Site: saxony
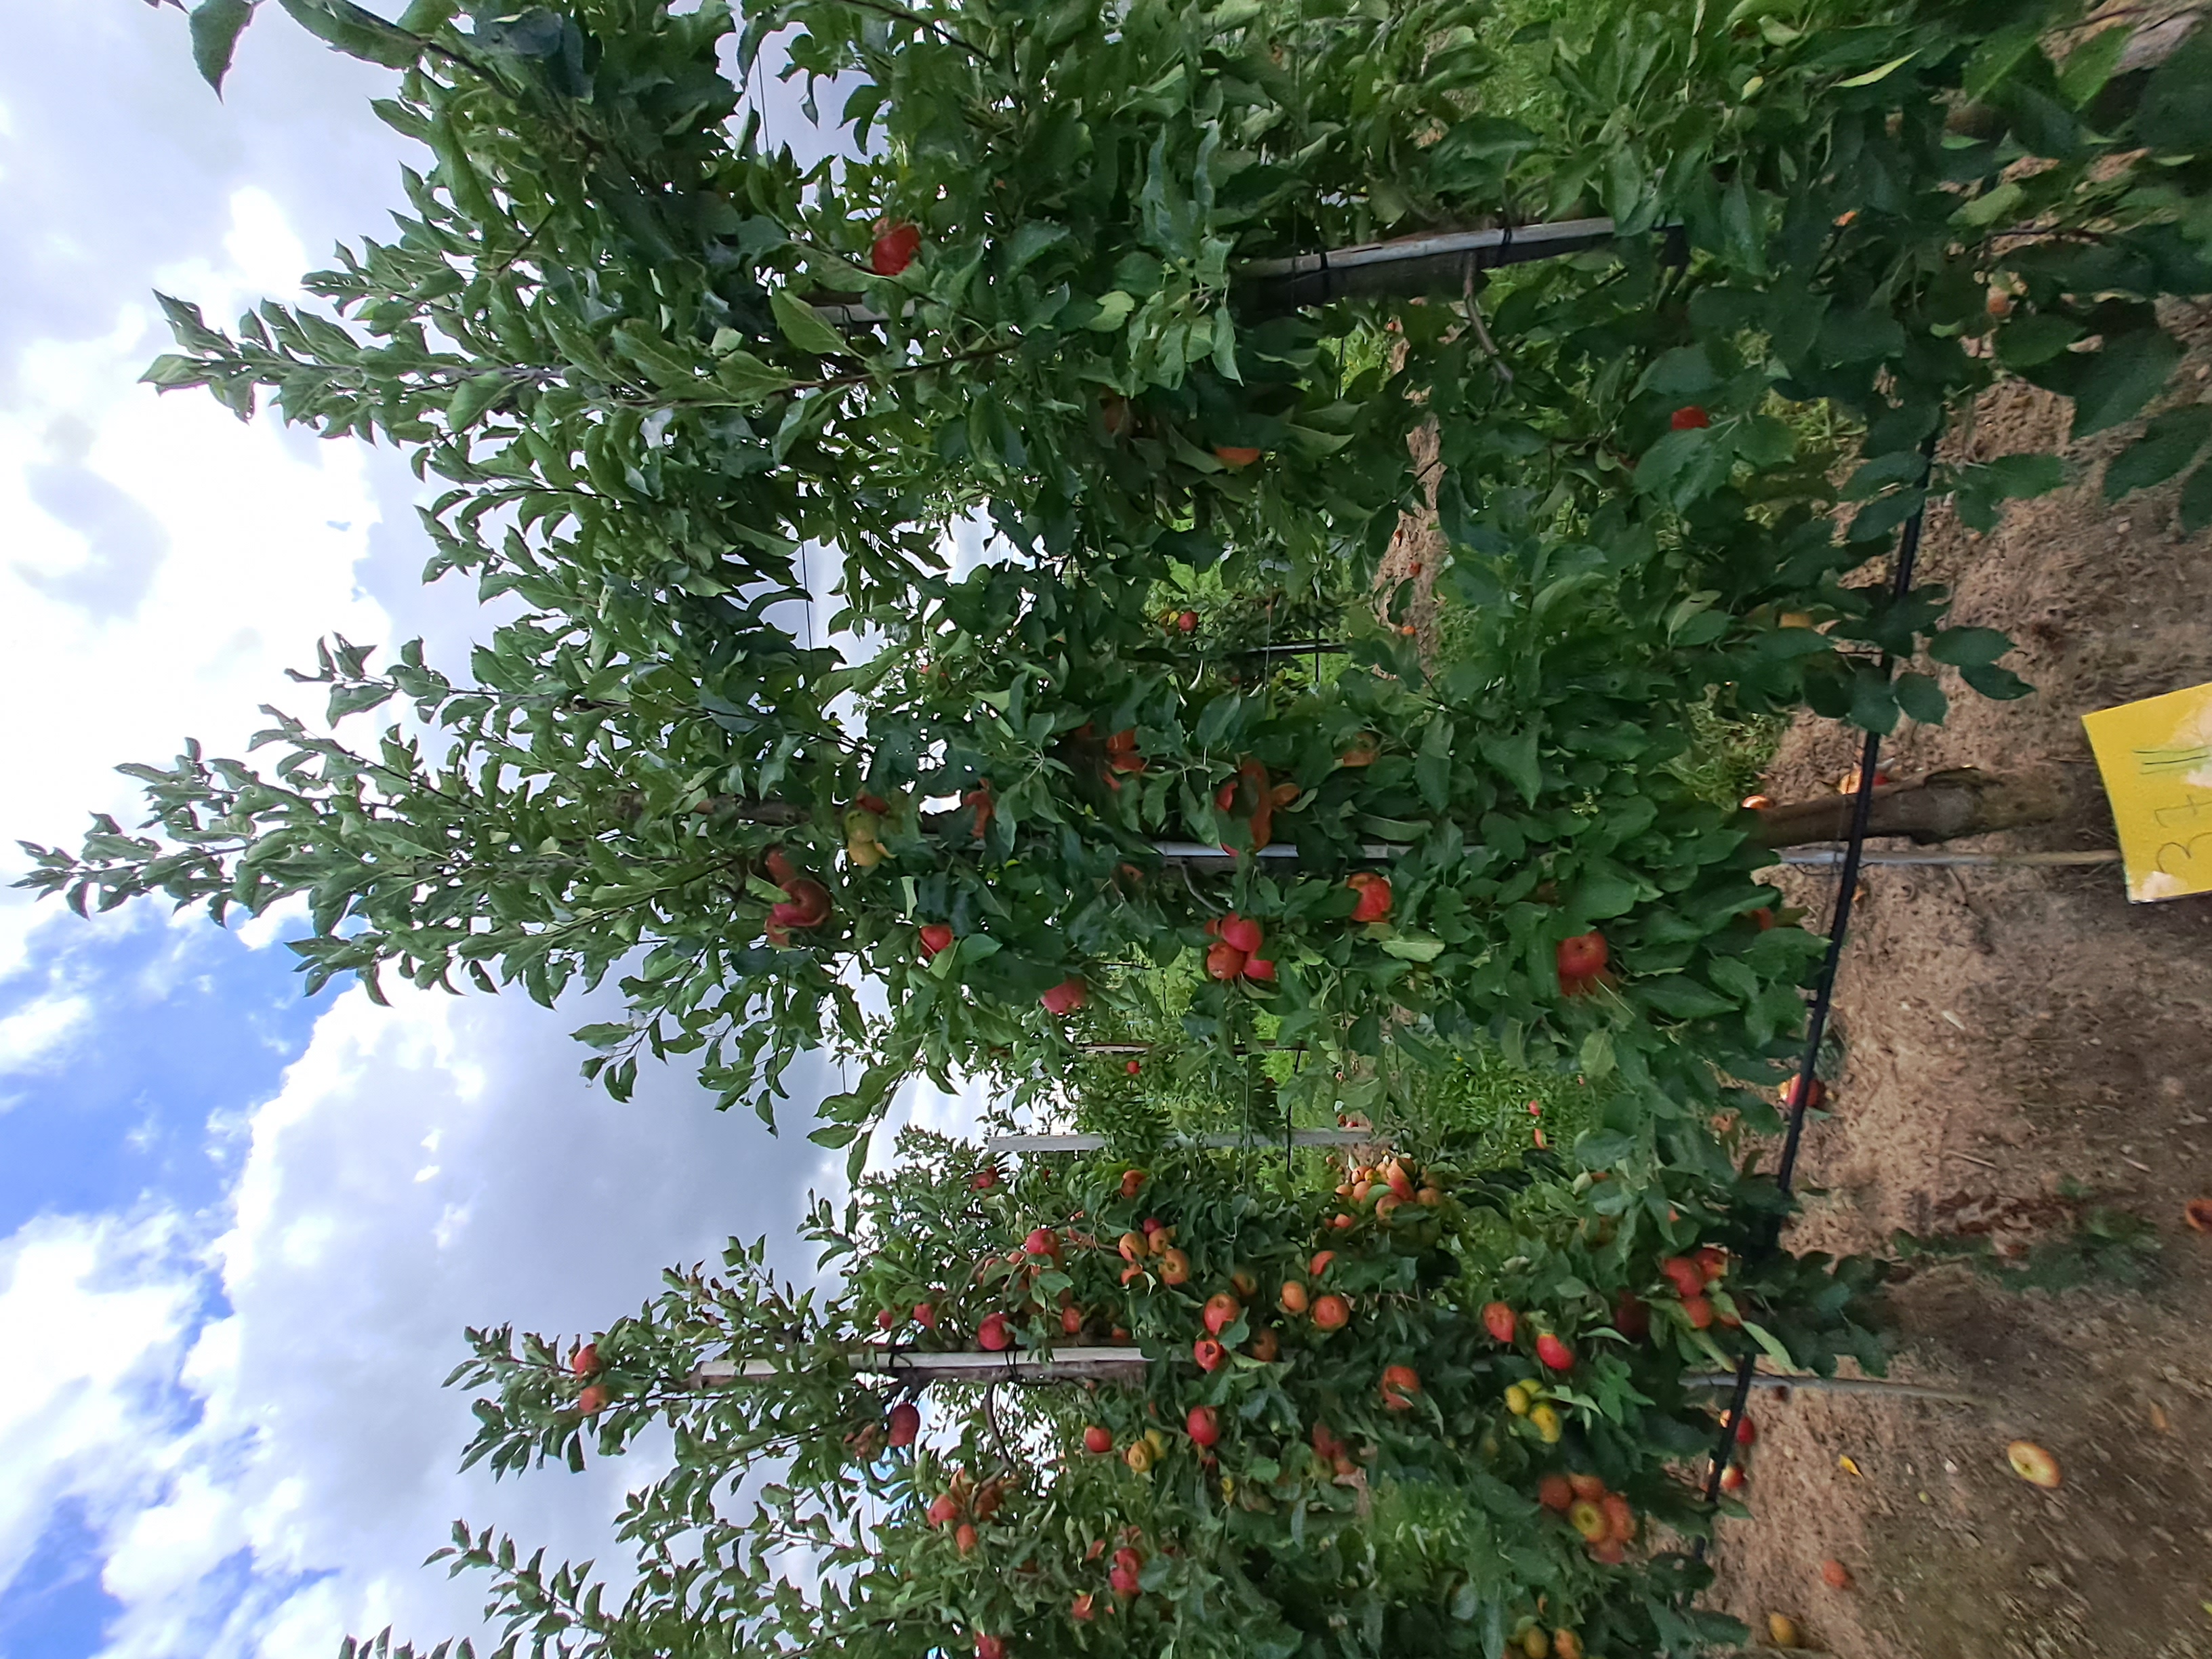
Growth stage (BBCH 87): Maturity of fruit and seed